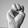
ASL letter: M